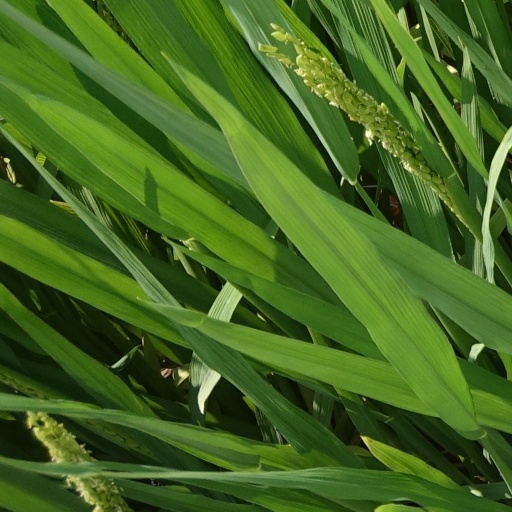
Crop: rice